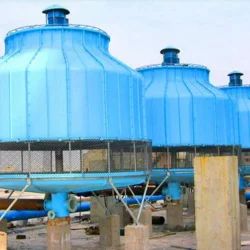
Label: FRP_Bottle_Shaped_Cooling_Tower